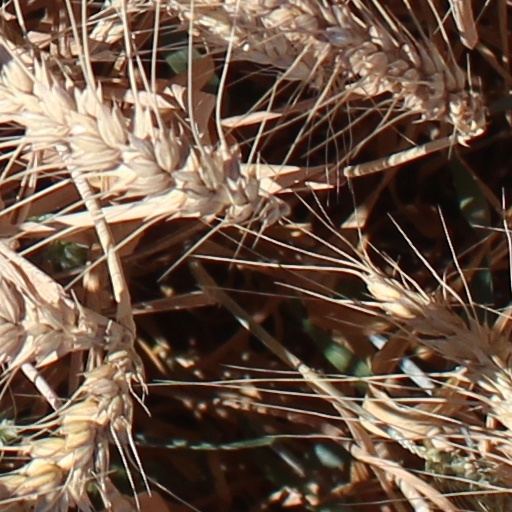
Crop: wheat